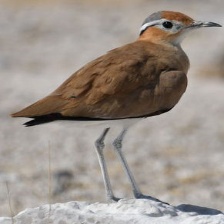
Species: BURCHELLS COURSER
Scientific name: CURSORIUS RUFUS